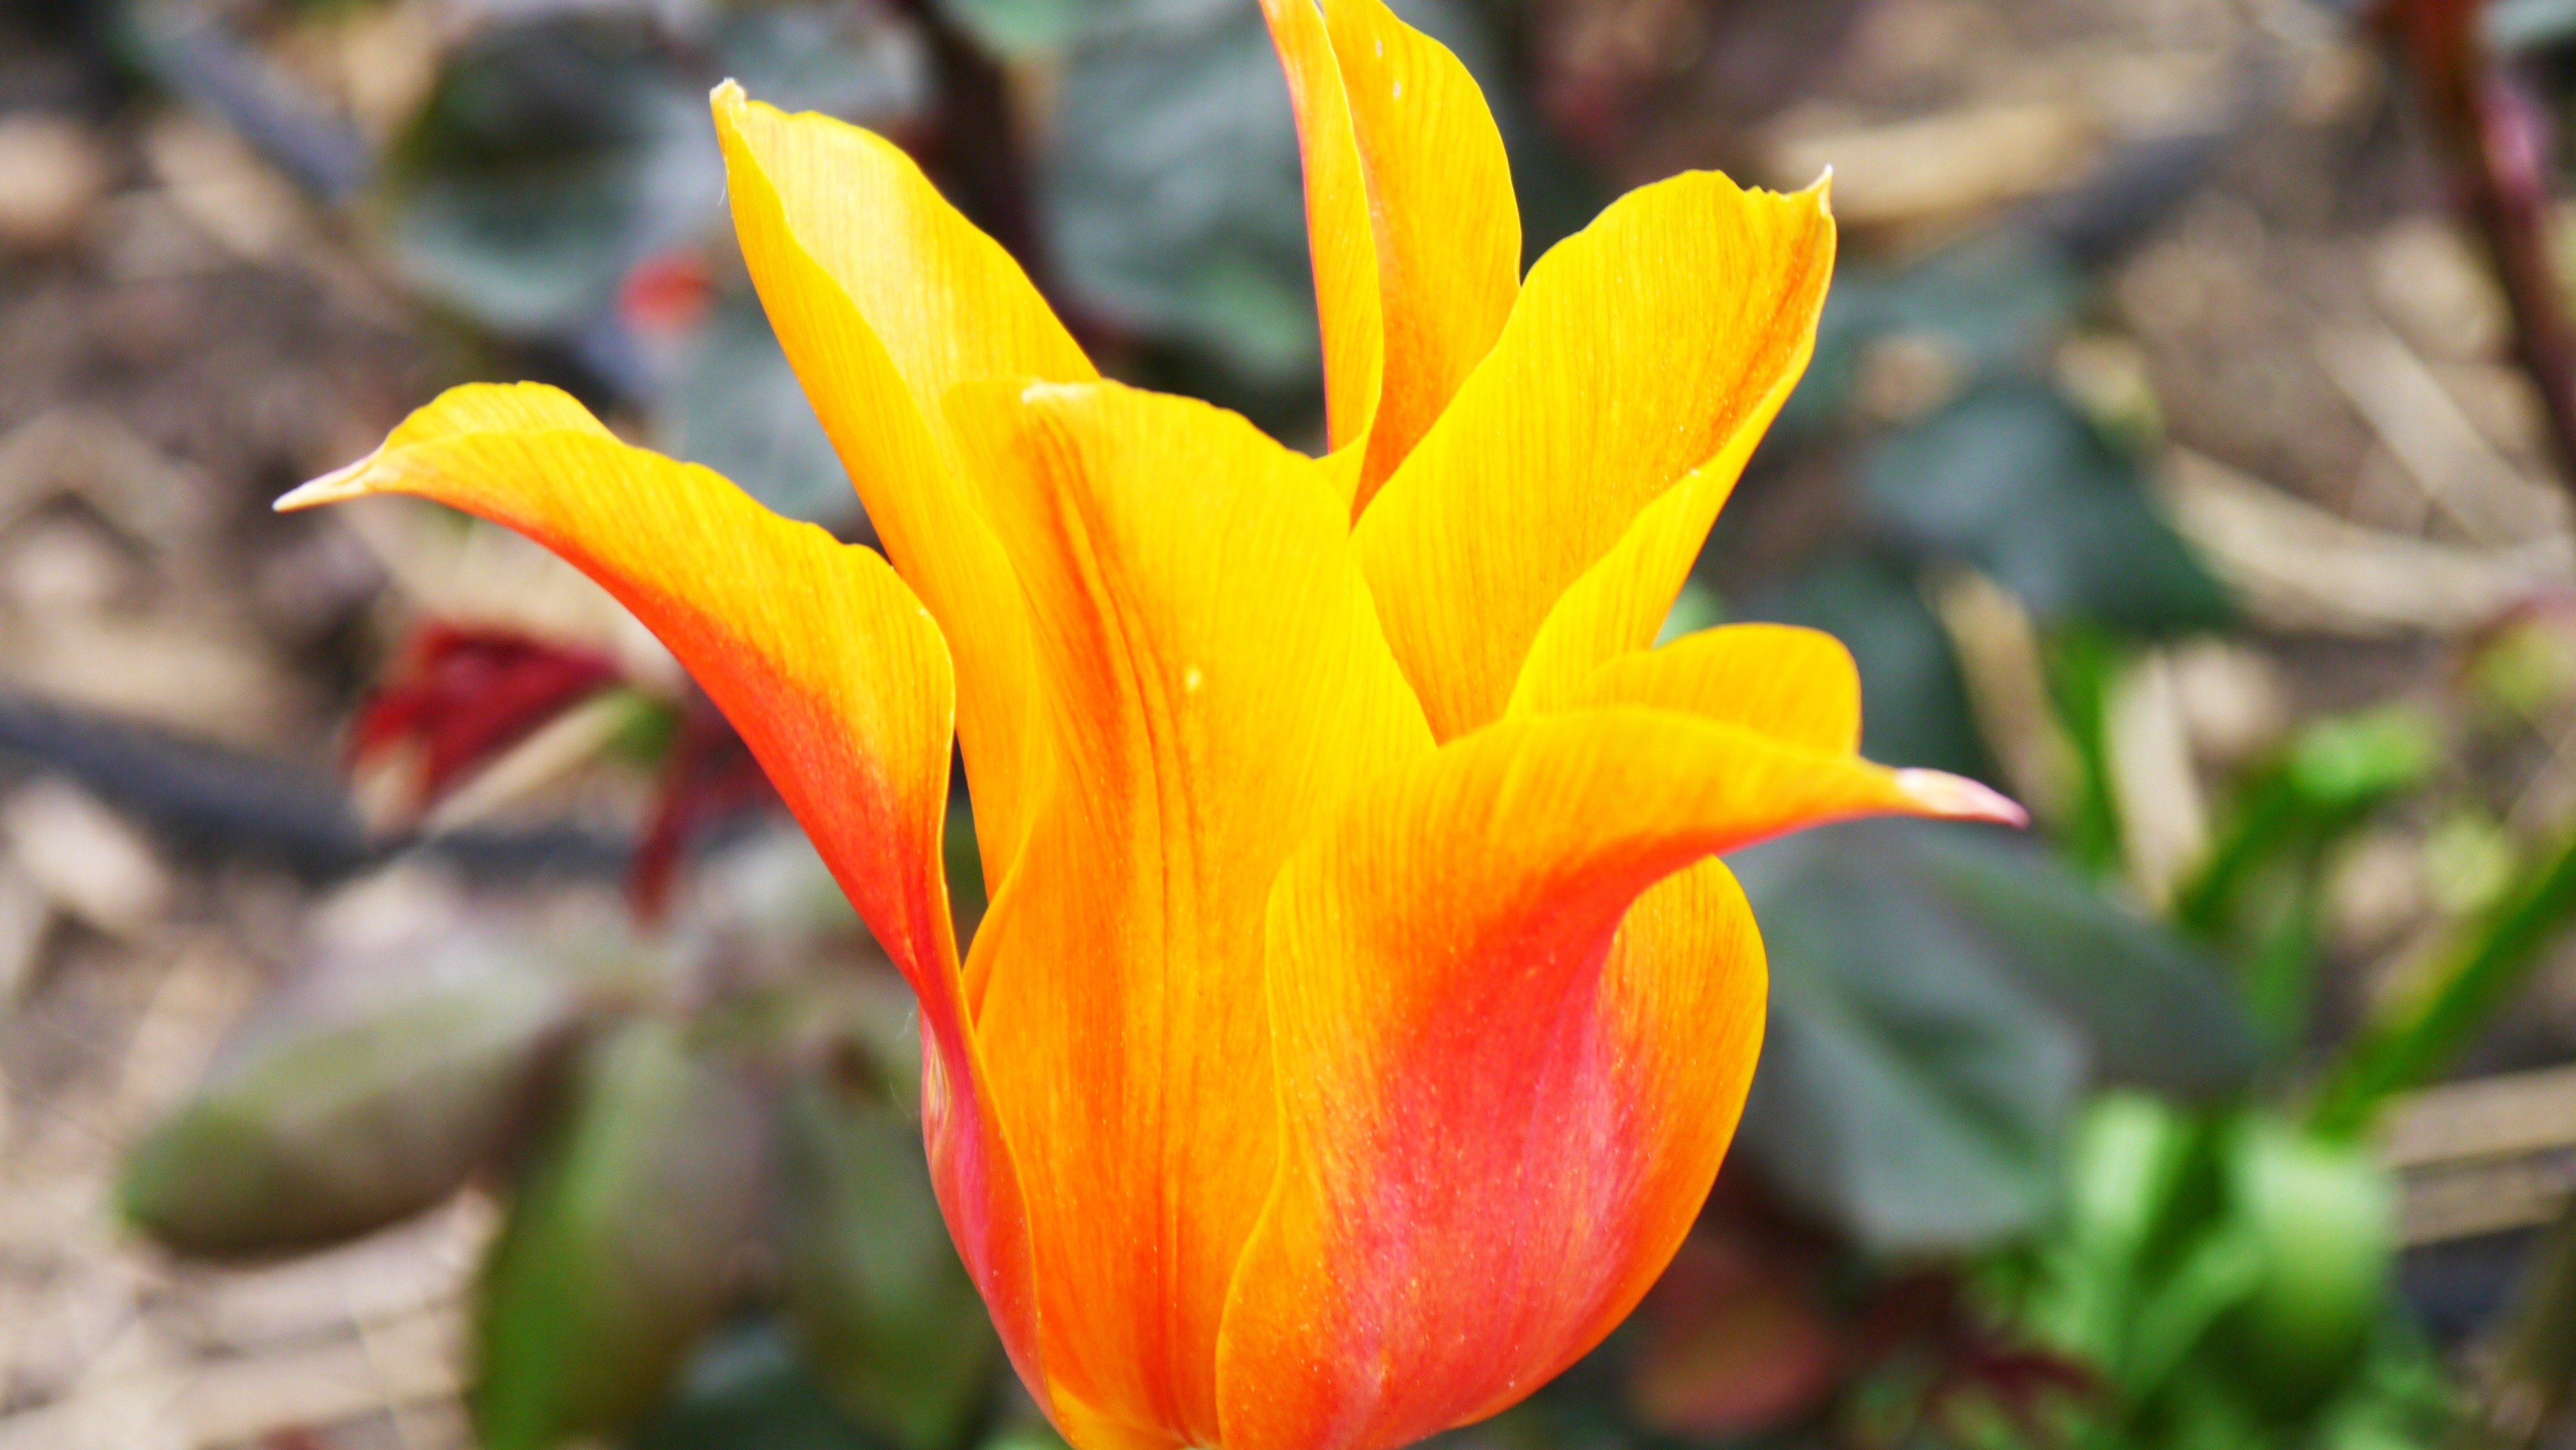
plant, flower, petal, tulip, spring, botany, yellow, flora, wildflower, macro photography, flowering plant, noble tulip, plant stem, land plant